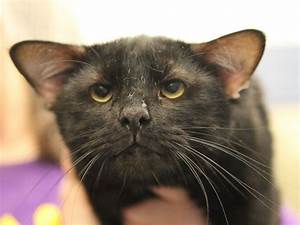
Label: cat